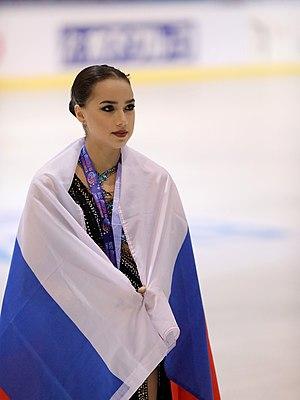
Internationaux de France 2019